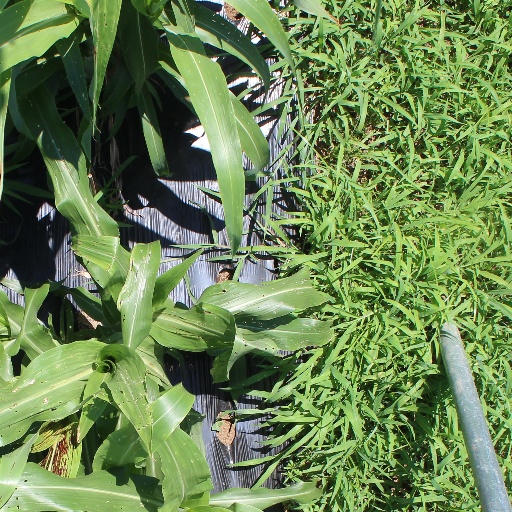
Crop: sorghum